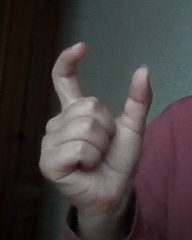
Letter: nun